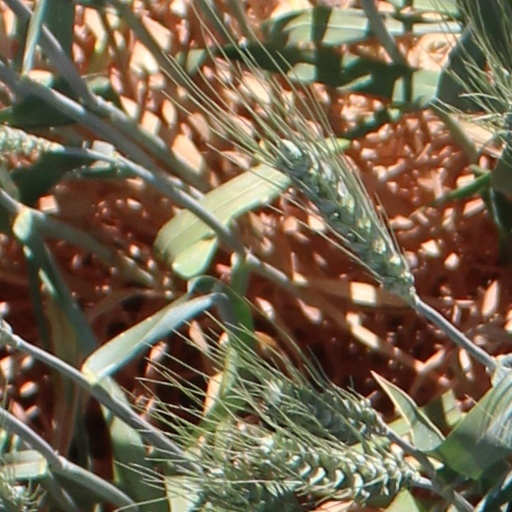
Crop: wheat